William Fordyce Mavor

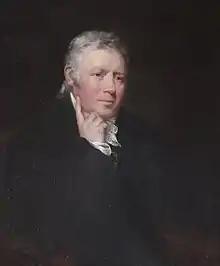
William Fordyce Mavor, portrait by James Saxon

William Fordyce Mavor was born in New Deer, Aberdeenshire, Scotland. In 1775 he became an assistant at a school in Burford, Oxfordshire, and he later taught at Woodstock. After providing writing tuition to the children of George Spencer, 4th Duke of Marlborough, he obtained a title for holy orders in 1781. Eight years later, he obtained the vicarage of Hurley, Berkshire, which he retained until his death, and was awarded an LL.D (Law) degree by University of Aberdeen. Subsequently, thanks to the Duke, he became rector of Stonesfield, Oxfordshire, which he exchanged in 1810 for the rectory of Bladon-with-Woodstock. He became headmaster of Woodstock Grammar School in July 1810.